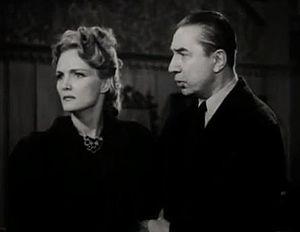
Le Voleur de cadavres est un film d'horreur américain de Wallace Fox, sorti en 1942.
Elizabeth Russell est une actrice américaine, née le 2 août 1916 à Philadelphie, morte le 4 mai 2002 à Los Angeles.